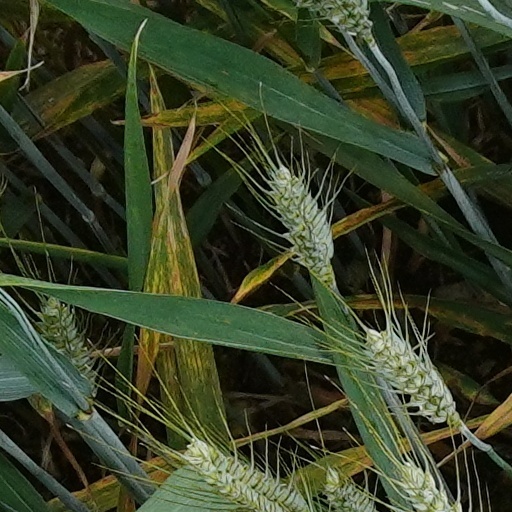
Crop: wheat